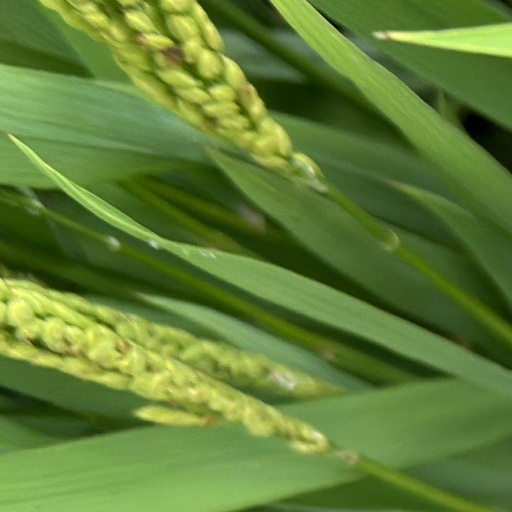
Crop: rice